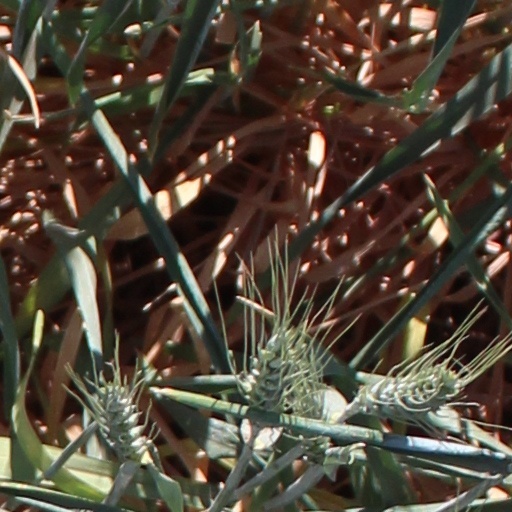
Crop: wheat